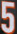
Number: 5